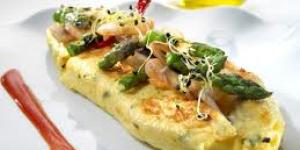
tortilla de escarola cocida